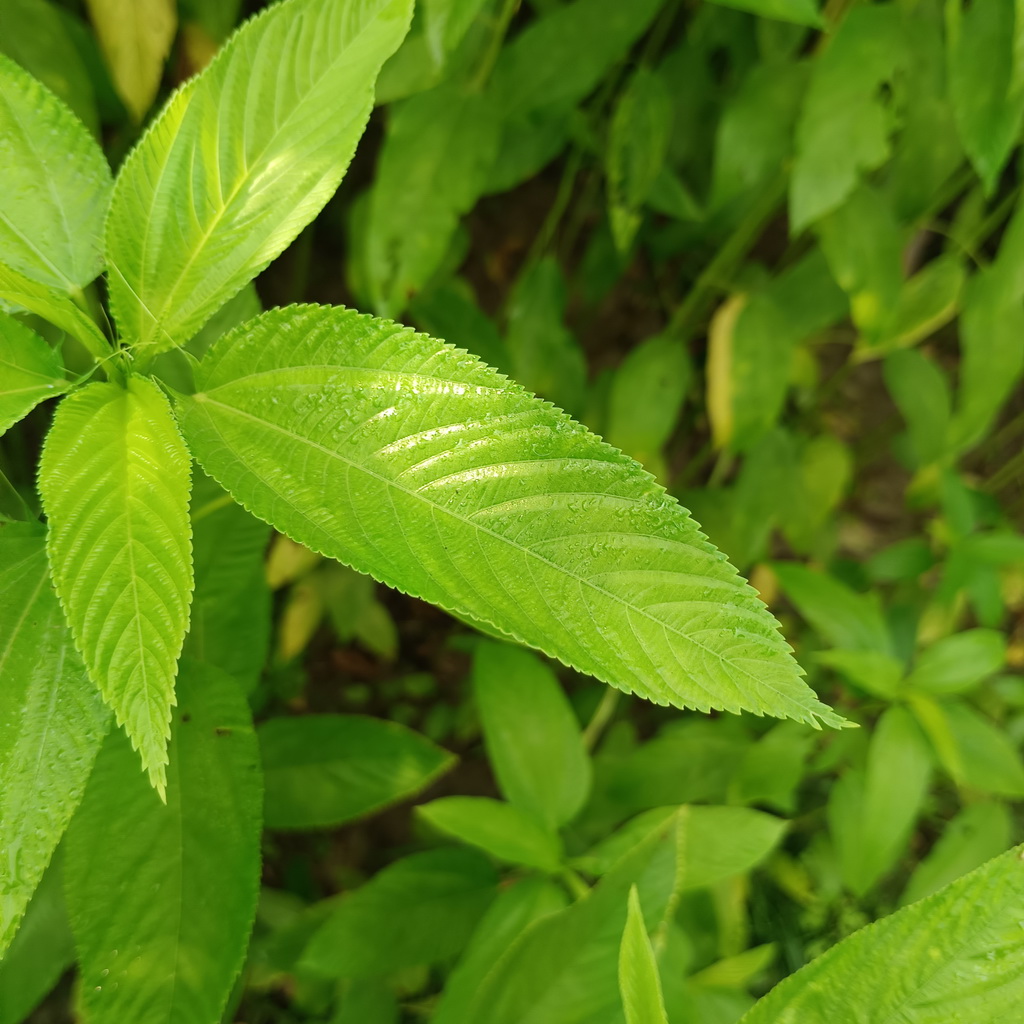
Label: Fresh